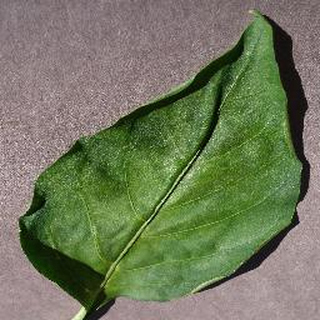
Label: healthy_bell_pepper